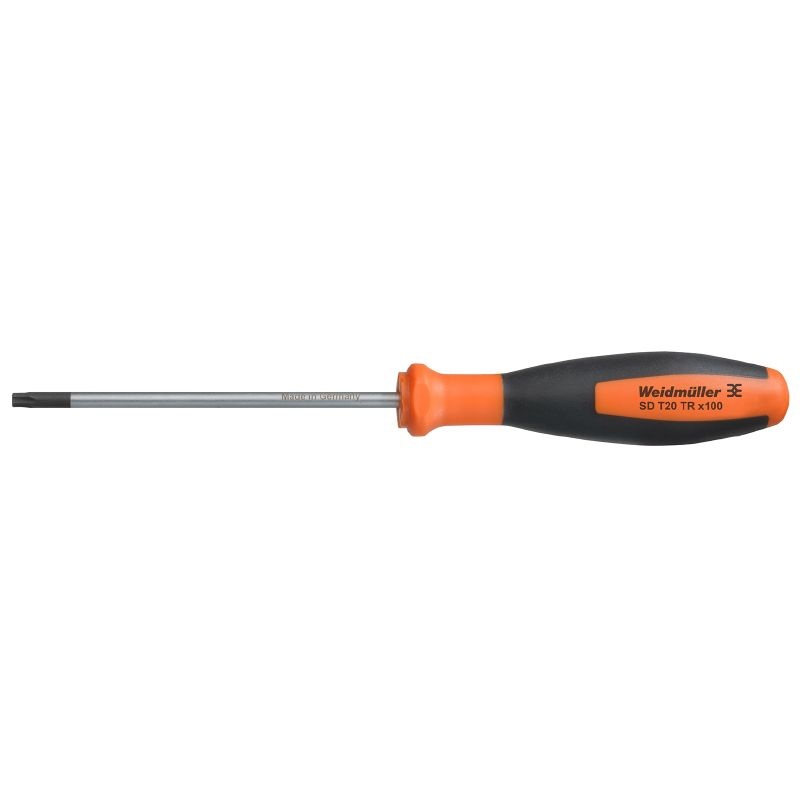
2749520000 - 100mm Torx T20 Screwdriver, RoHS Compliant
Brand: AIM ELECTRONICS
Description: This precision screwdriver features a Torx T20 head and a blade measuring 100 mm in length with a 20 mm width It complies with RoHS standards, ensuring it is free from any SVHC substances exceeding 01 wt% Weighing in at just 50 g, its overall width is 205 mm, making it a lightweight and reliable tool for your DIY projects. Features and Benefits: •Blade length of 100 mm. •Blade width of 20 mm. •Torx form. •RoHS compliant. •No SVHC above 0.1 wt%. •Screwing tools. Specifications: Blade length 100 mm Blade width (B) 20 mm Size T20 Width 205 mm Width (inches) 8.071 inch Diameter 20 mm Net weight 50 g RoHS Compliance Status Not affected REACH SVHC No SVHC above 0.1 wt% ETIM 6.0 EC000801 ETIM 7.0 EC000801 ETIM 8.0 EC000801 ETIM 9.0 EC000801 ETIM 10.0 EC000801 ECLASS 9.0 21-04-04-13 ECLASS 9.1 21-04-04-13 ECLASS 10.0 21-04-04-13 ECLASS 11.0 21-04-04-13 ECLASS 12.0 21-04-04-13 ECLASS 13.0 21-04-04-13 ECLASS 14.0 21-04-04-13 ECLASS 15.0 21-04-04-13 [pdf] [/pdf]
Category: Hardware > Tools > Screwdrivers > Torx Screwdrivers